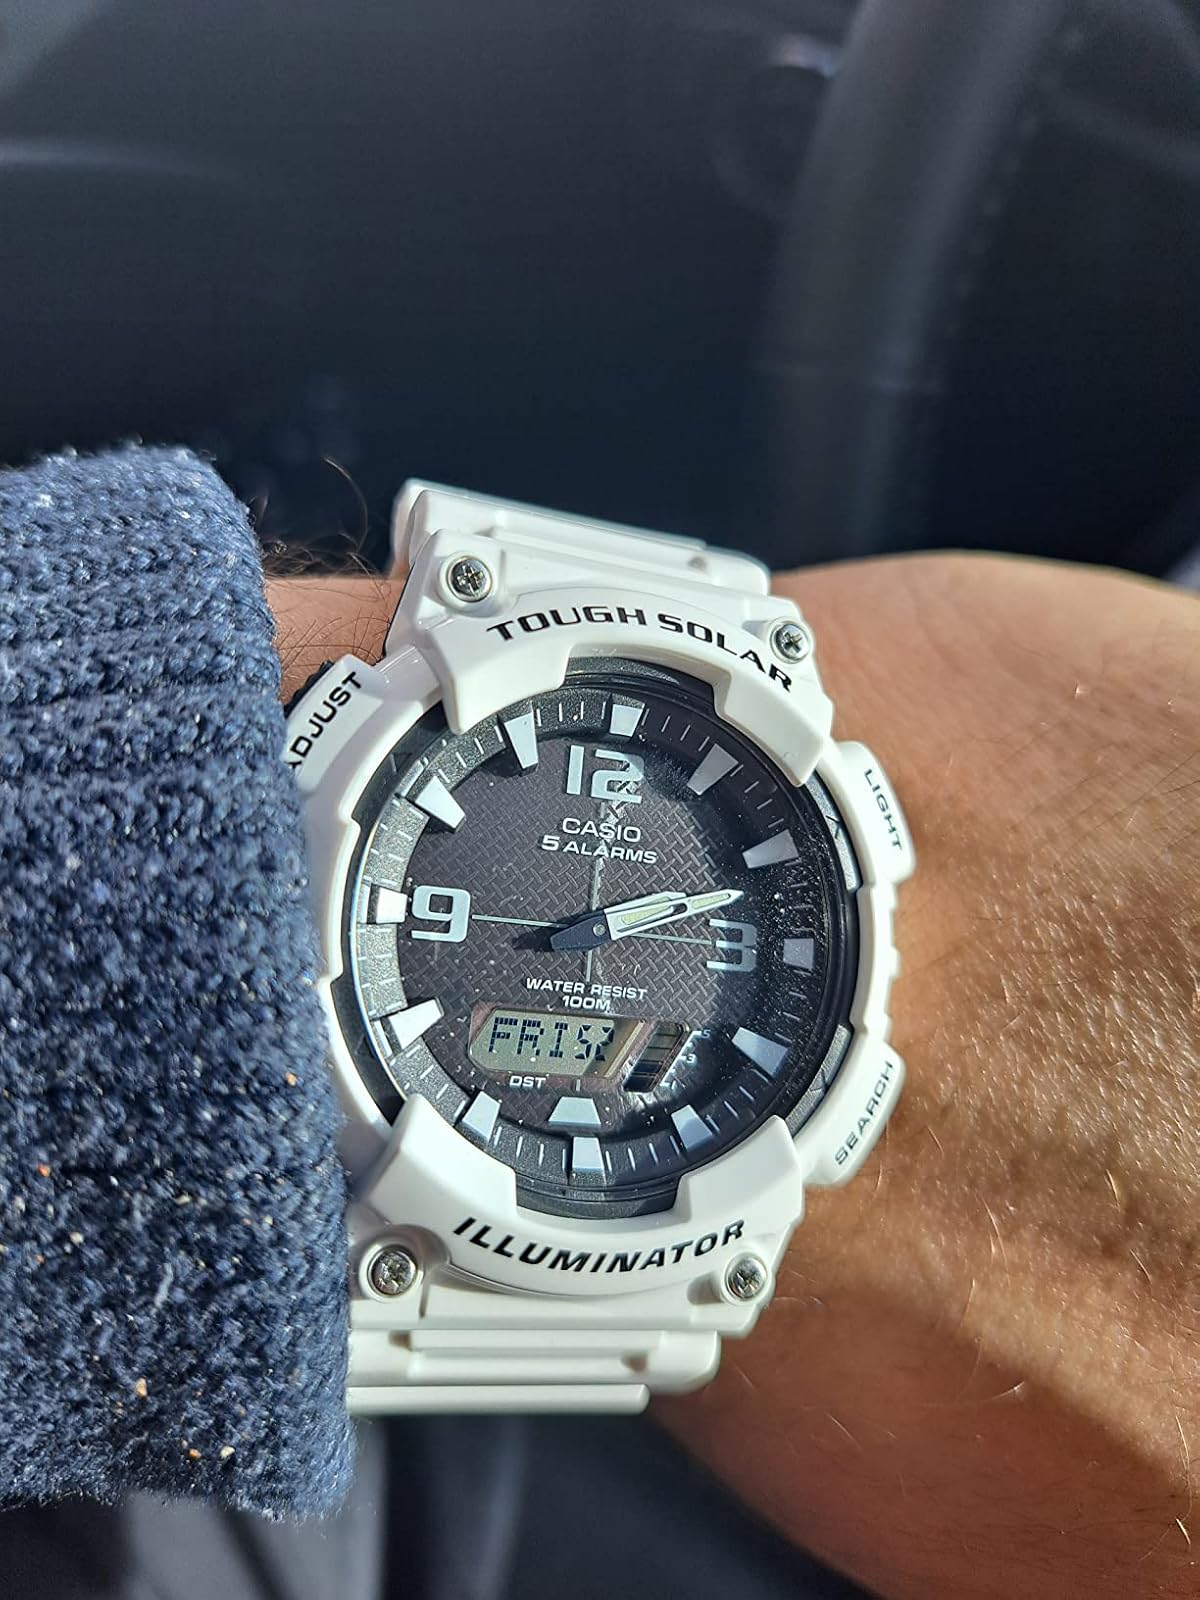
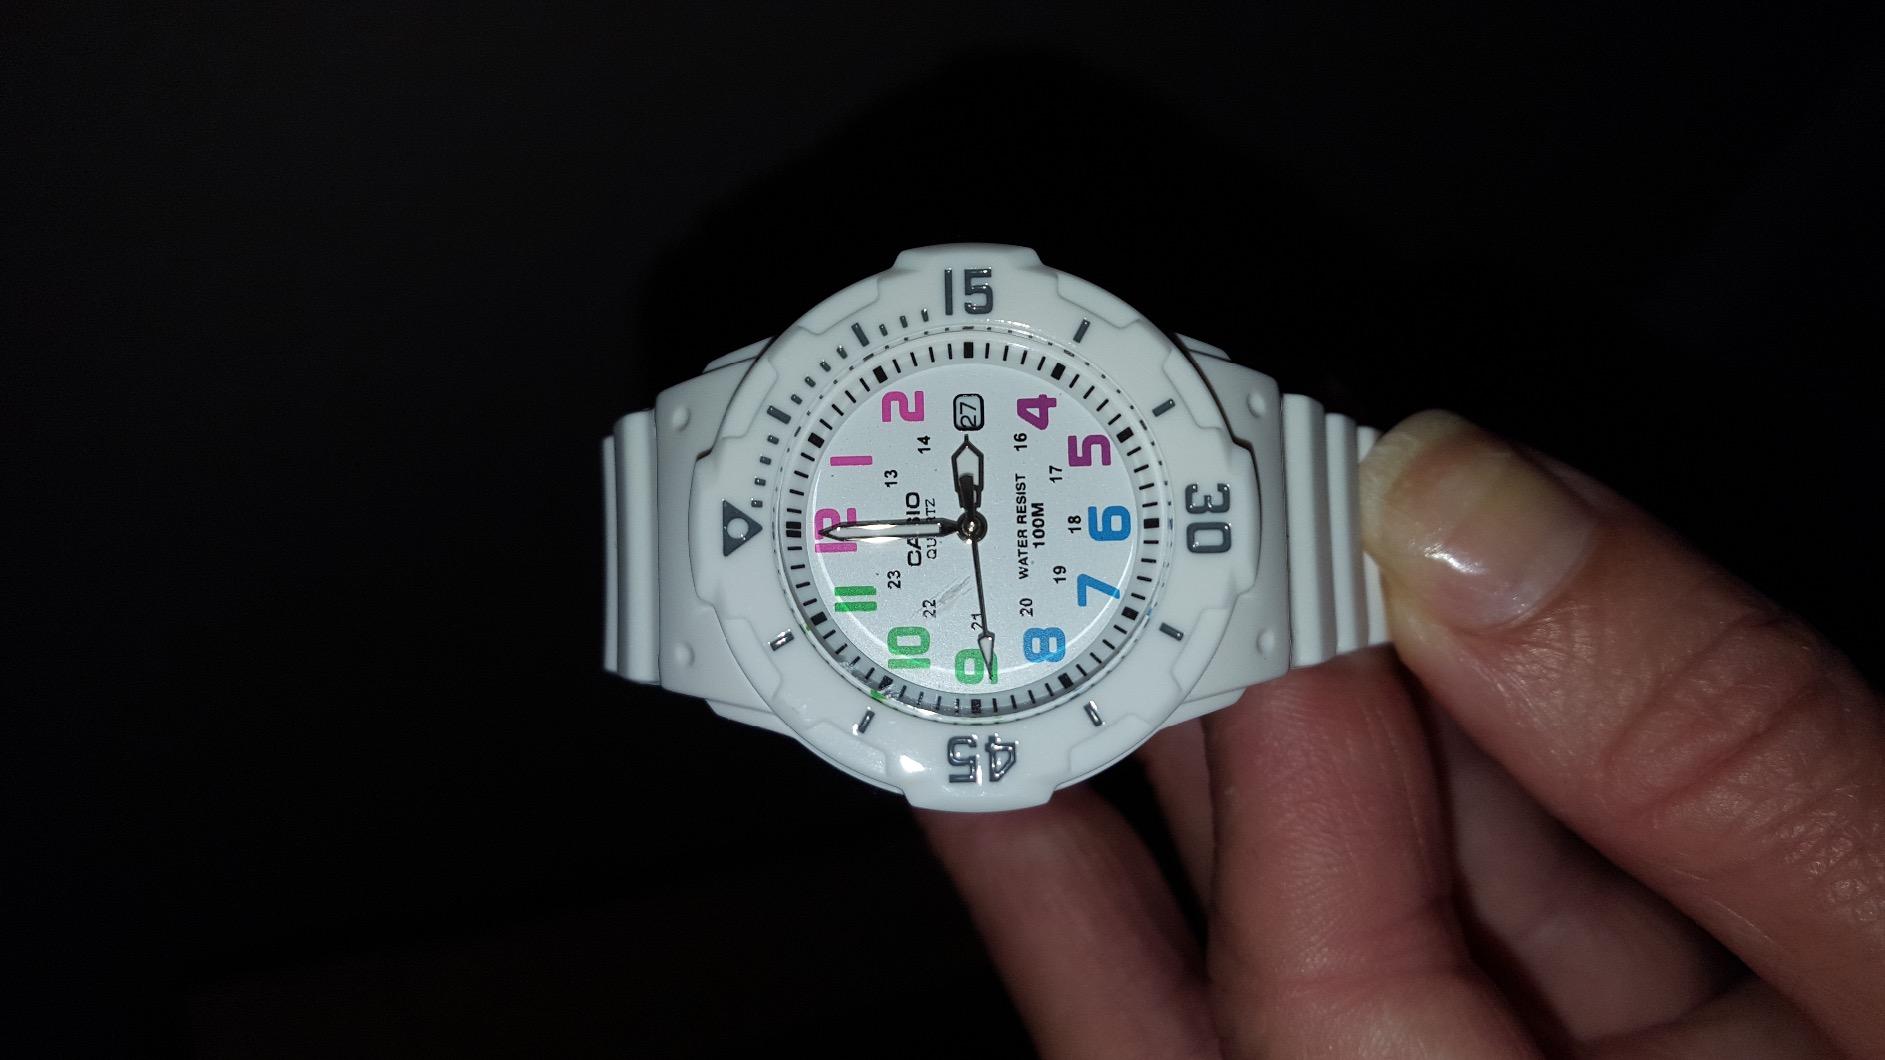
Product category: accessories_watch
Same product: no